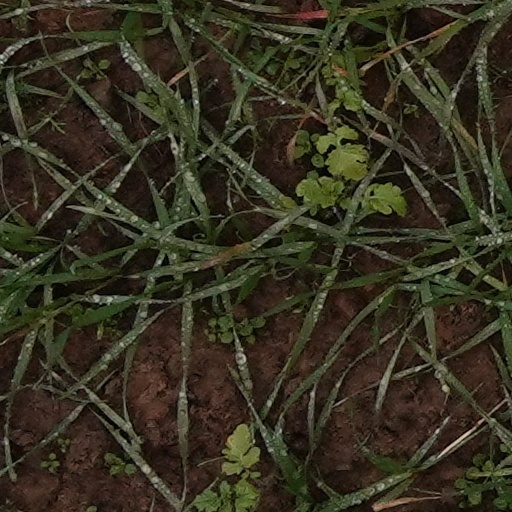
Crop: wheat